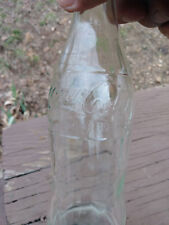
Waste category: glass